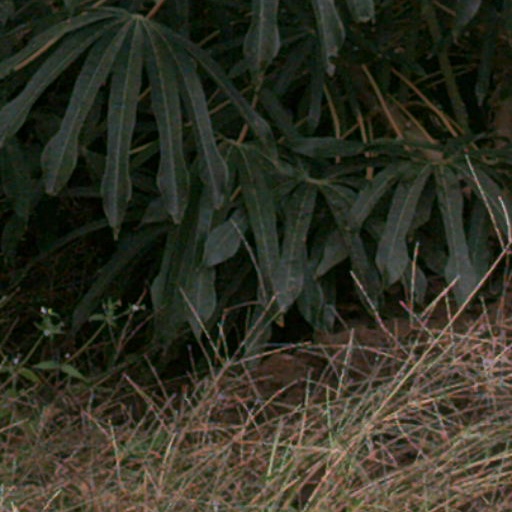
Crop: cassava